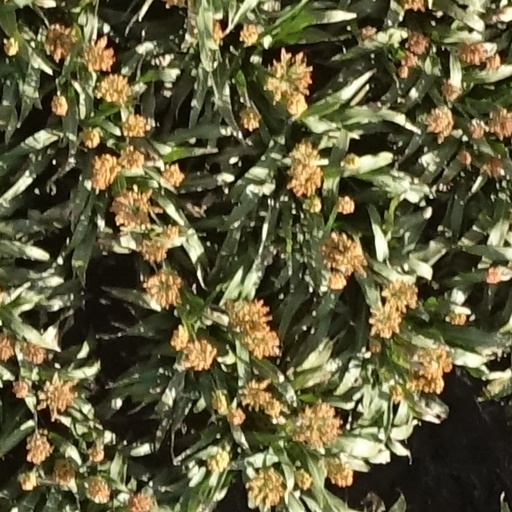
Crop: sorghum